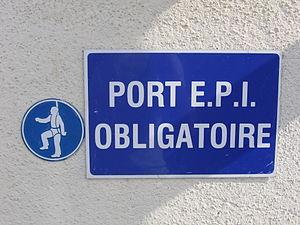
Un équipement de protection individuelle protège un individu contre un risque donné, et selon l'activité qu'il sera amené à exercer. D'une manière générale, l'ensemble du corps peut et doit être protégé. Il s'agit généralement d'un vêtement professionnel.